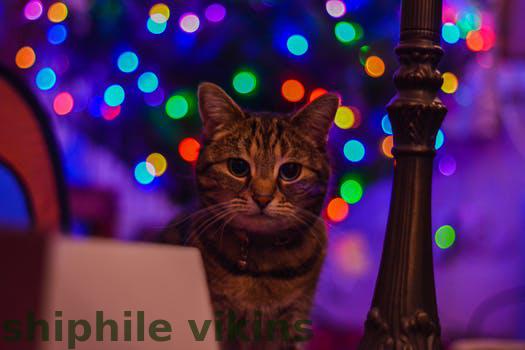
Label: Watermark